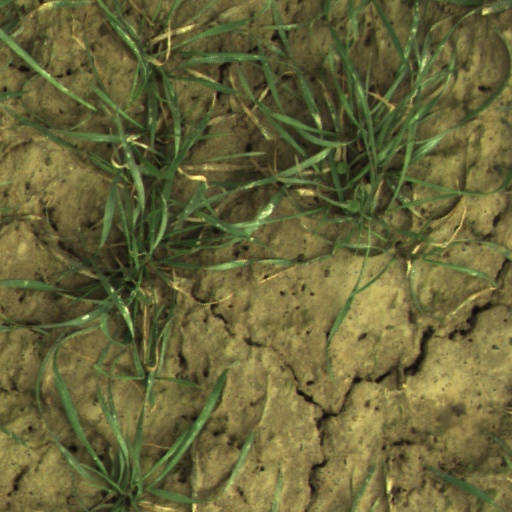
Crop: wheat